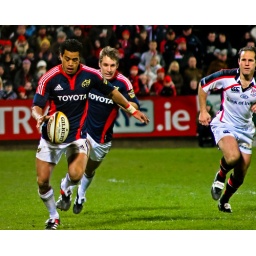
Munster's Lifeimi Mafi try to make ground by kicking the ball up the field